Mariano Zufía Urrizalqui

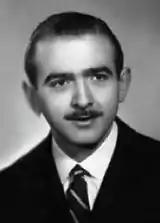
wedding photo, 1947

In 1947 Zufía married Rosalia Sanz Gurbindo (died 2011); none of the sources consulted provides information either on her or on her family. Until 1948 they lived in Pamplona, then following Zufía's professional bank assignments in Tudela (1948-1951), Estella (1951-1953) and again in Tudela (1953-1959), where Zufía became director of the local Banco de Bilbao office. In 1959 they returned to Pamplona as Zufía was appointed deputy-manager of the BdB branch in the Navarrese capital. The couple had 7 children, born between 1948 and 1963; Mariano, José Javier, Carlos, Mertxe, Rosa, Pablo and Enrique Zufía Sanz. None of them became a widely known public figure. Rosa Zufía Sanz is locally recognized in Gipuzkoa as a journalist related to the Basque broadcaster and director of its culture section, EITB Kultura-Transit, while Carlos Zufía Sanz as co-director of a Navarrese media think-tank CIES occasionally takes part in related conferences or other events.